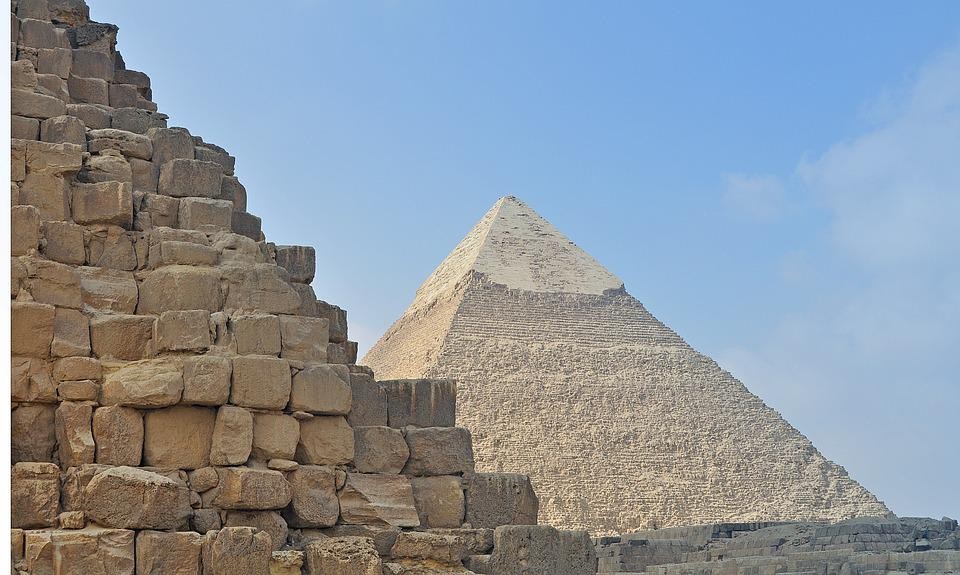
Landmark: Pyramids of Giza